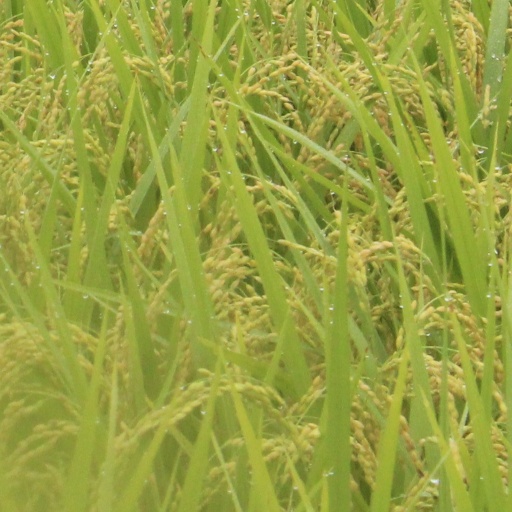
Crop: rice